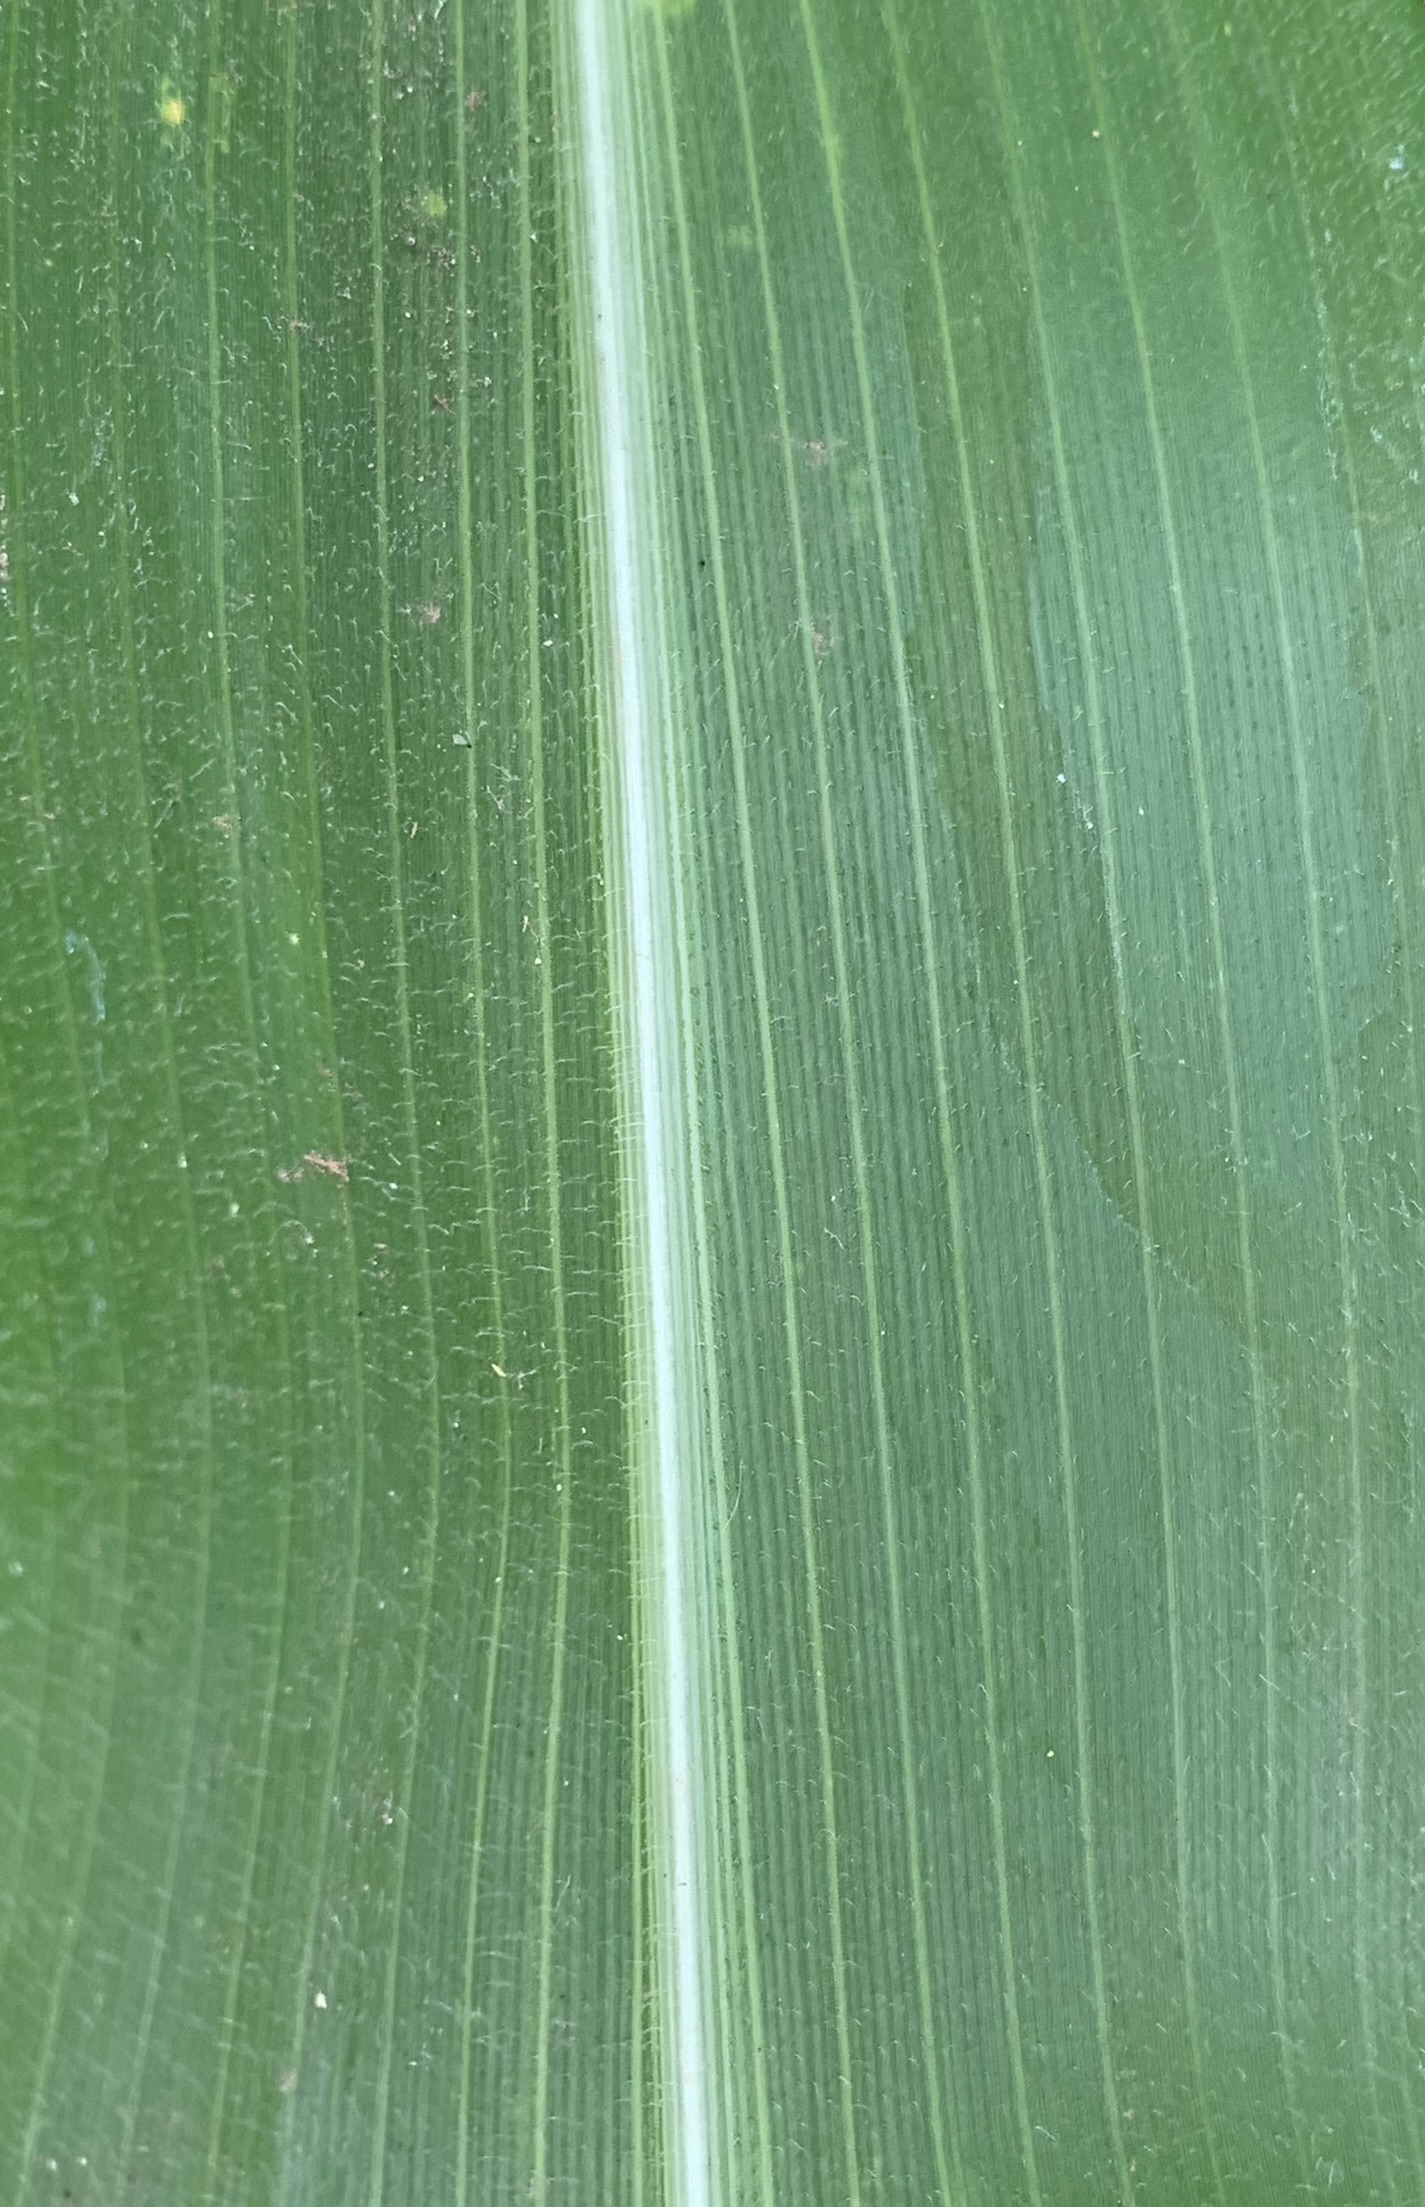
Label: Healthy